Trave

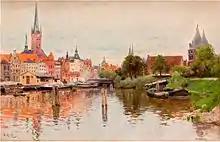
The Trave in Lübeck, by Walter Moras

The Elbe–Lübeck Canal joins the Trave from the south shortly before the river reaches Lübeck. In medieval Lübeck the river was transformed according to the needs of shipping and the town's defense, making the Old Town into an island. South of the Lübeck Cathedral the channel forks in several directions, with the original channel known as the Town Trave. The Lübeck town moat branches off to the west, and the Canal Trave separates eastward from the Town Trave's course and runs in the former bed of the Wakenitz to the northeast side of the Old Town. The modern Wakenitz joins the Canal Trave from the east, and the three channels recombine at the north end of the Old Town island.